Castle of Torija

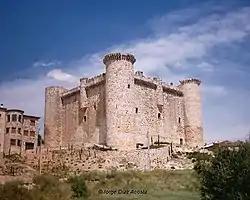

The Castle of Torija (Spanish: "Castillo de Torija") is a castle located in Torija, Spain. It was declared "Bien de Interés Cultural" in 1931. First built by the Knights Templar in the 11th century, today it serves as the headquarters of the Centro de Interpretación Turística de la Provincia de Guadalajara, the regional tourism authority.